Doraemon (1979 TV series)

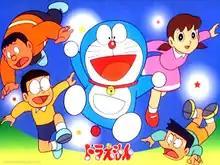
Doraemon, Nobita, Shizuka, Suneo, and Gian as seen in the 1979-2005 series.

Following the finale of the 1973 anime, the rights to the Doraemon manga were lost as Nippon TeleMovie Productions, who produced the 1973 anime, shut down on the same day as the show's series finale. However, Daikichirō Kusube gained the author's trust and secured the rights to Tokyo Movie, a production firm where he was in charge of sales at the time. Later on, in late 1976, the rights were transferred to Shin-Ei Animation as Tokyo Movie parted ways with Kusube which led to the latter becoming Tokyo Movie Shinsha. In late 1977, Kusube requested one out of two of the creators of Doraemon, Hiroshi Fujimoto, for permission to produce another anime based on the manga.